Ladislaus I of Hungary

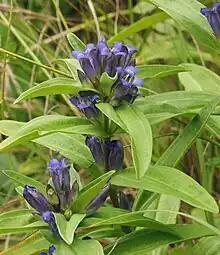
A blue-flowered "Gentiana cruciata" (Star Gentian), traditionally known in Hungary as "St. Ladislaus's Herb" (

For centuries, hagiographers and historians have emphasized Ladislaus's prominent role in the consolidation of the Christian monarchy. The chronicles also stressed his "idoneitas", or personal suitability, to reign, because the legitimacy of his rule was questionable. The "Illuminated Chronicle" clearly states that Ladislaus knew that "the right of law between him and [Solomon] was not on his side but only the force of fact".